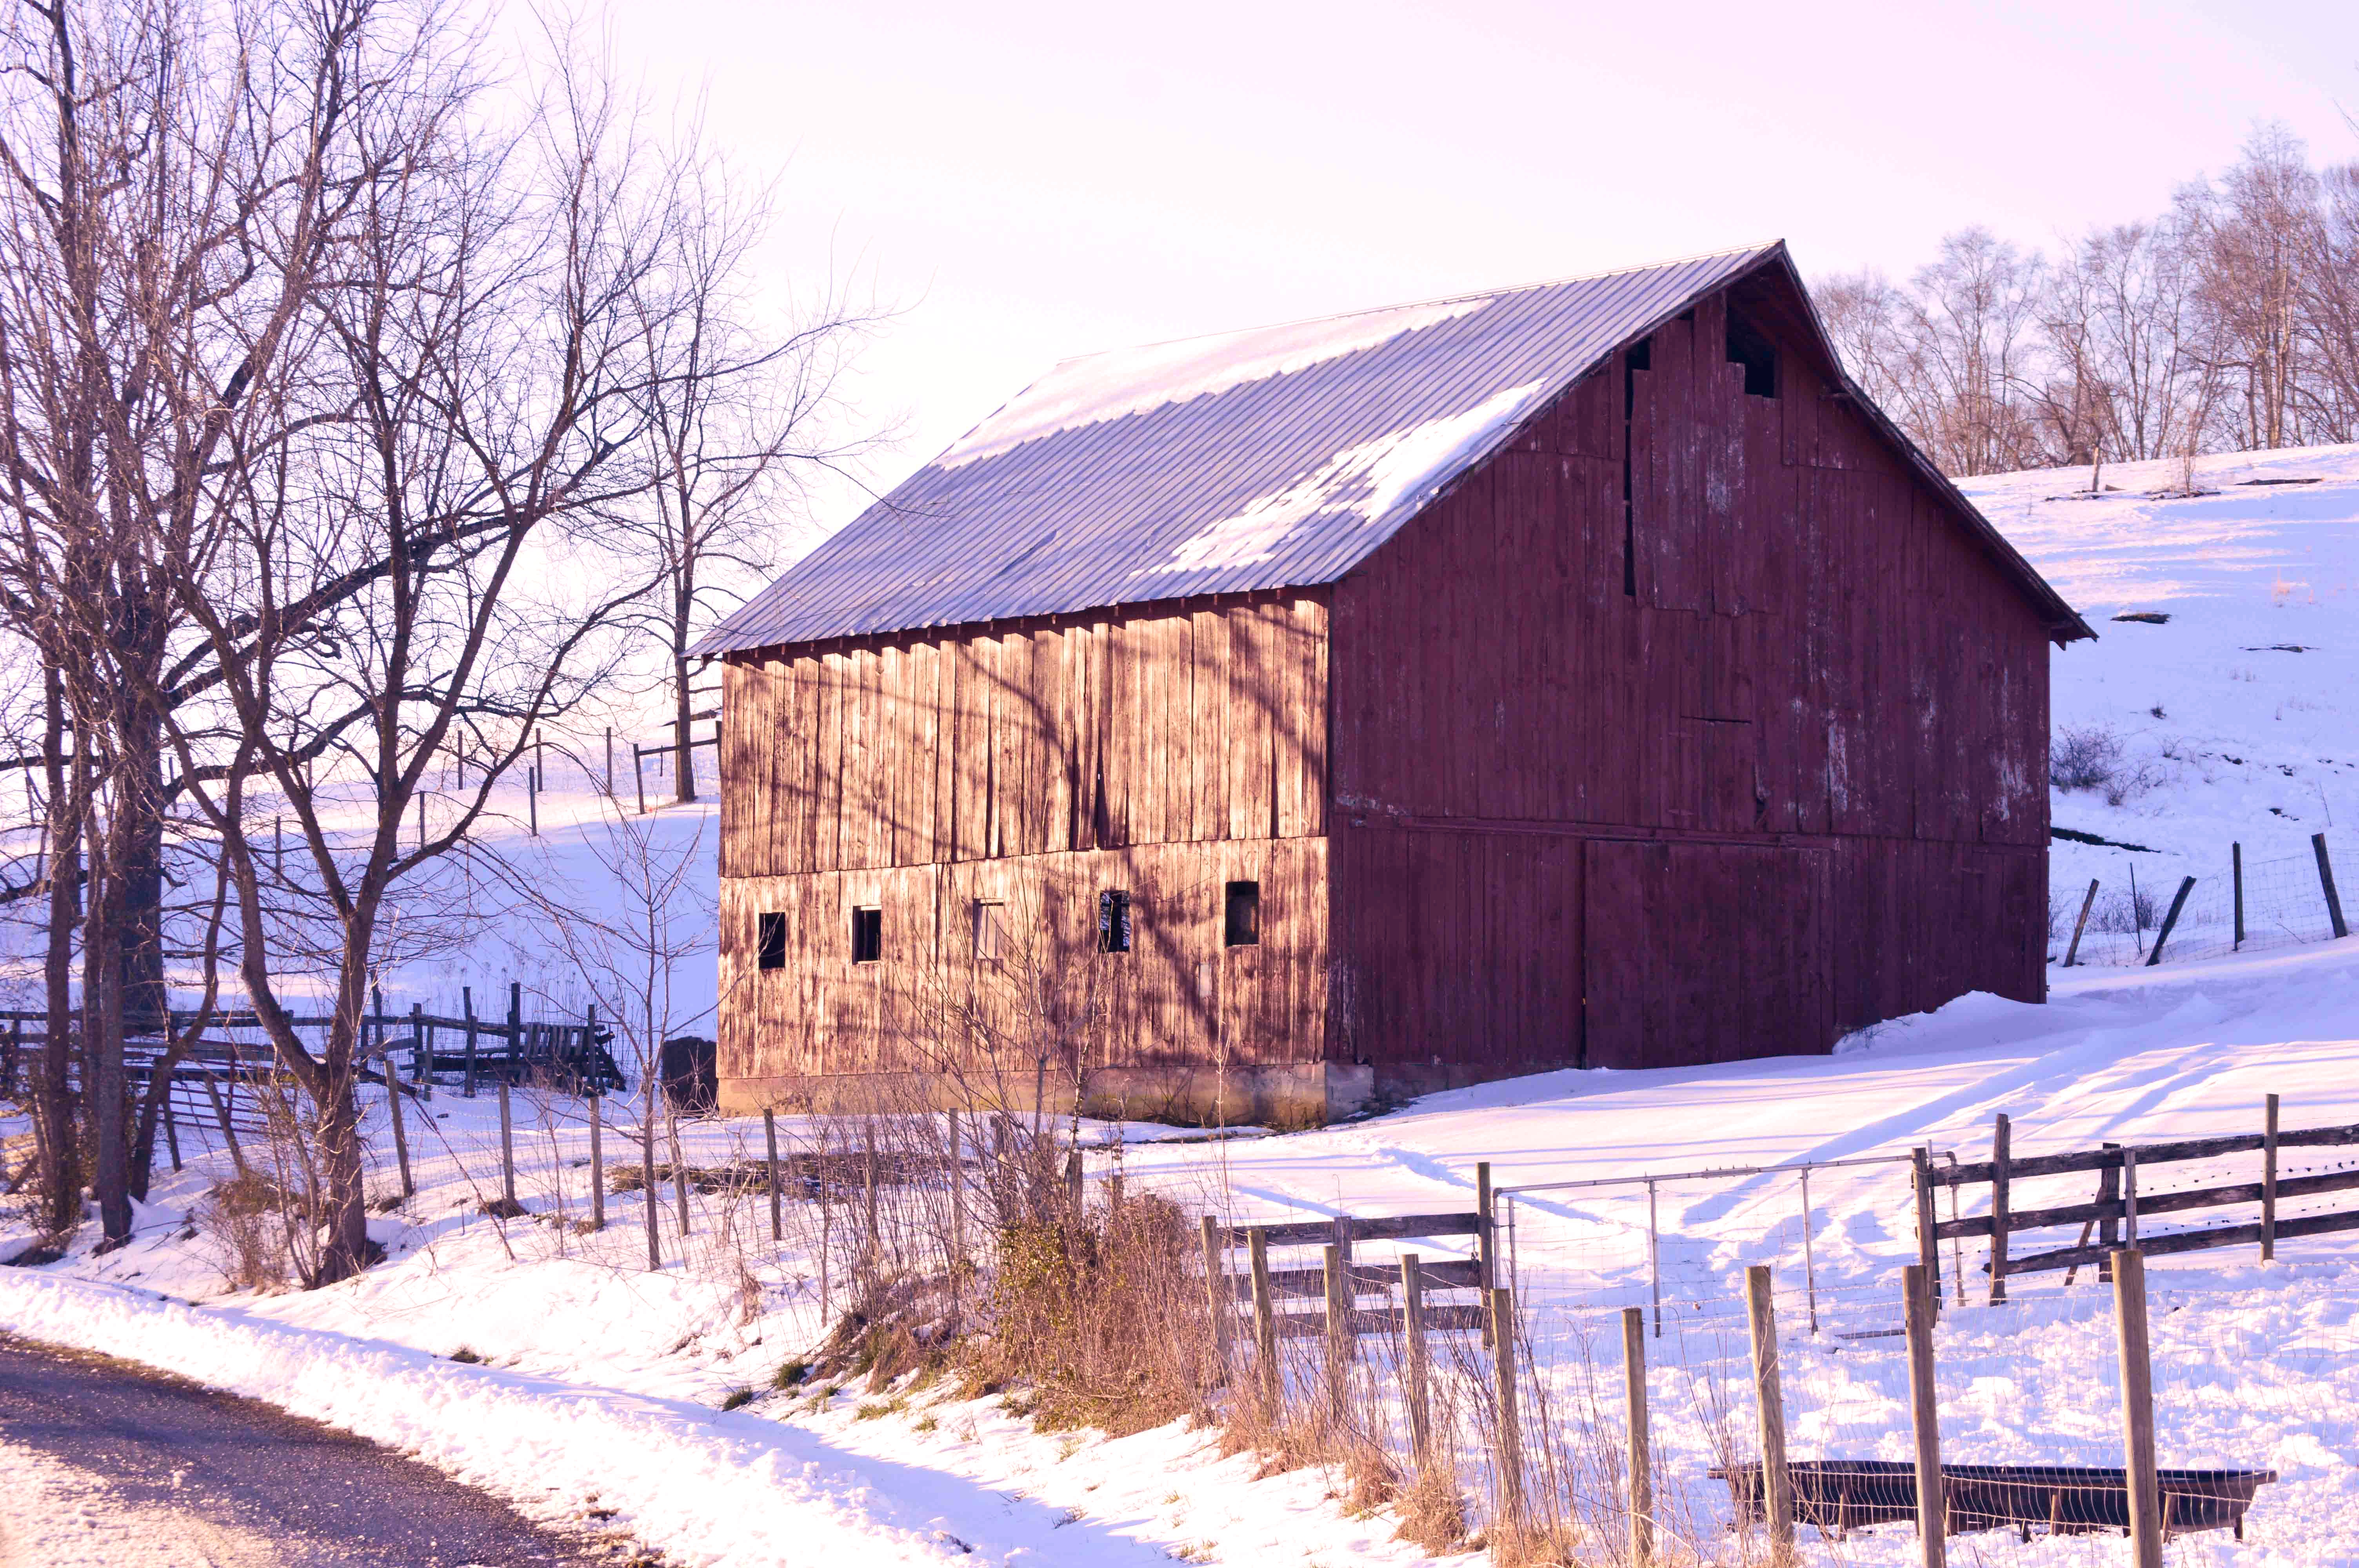
landscape, snow, cold, winter, house, building, barn, shed, hut, shack, season, trees, icy, december, red barn, outdoor structure, sugar house